Joseph John Scoles

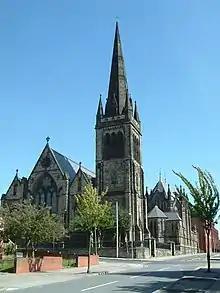
St Francis Xavier, Liverpool

In 1822 Scoles left England in the company of Joseph Bonomi the Younger for further study. He carried out archaeological and architectural research in Rome, Greece, Egypt, and Syria, often in the company of Henry Parke and Frederick Catherwood. In 1829 he published an engraved map of Nubia, showing the area between the first and second cataracts of the Nile, from a survey made in 1824 jointly by him and Parke, and a map of the city of Jerusalem; his plan of the church of the Holy Sepulchre, Jerusalem, with his drawings of the Jewish tombs in the valley of Jehoshaphat, was published by Robert Willis in 1849.